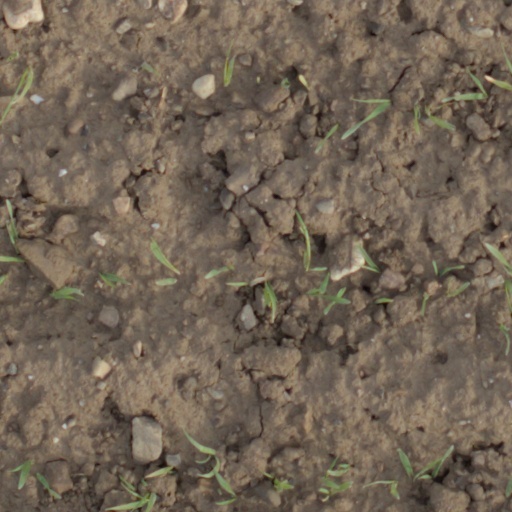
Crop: wheat